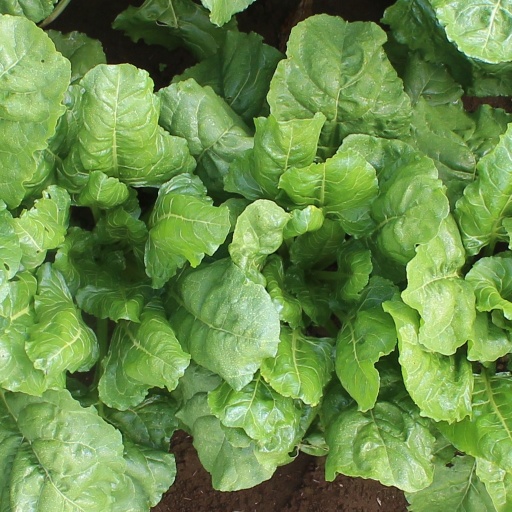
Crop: sugar beet